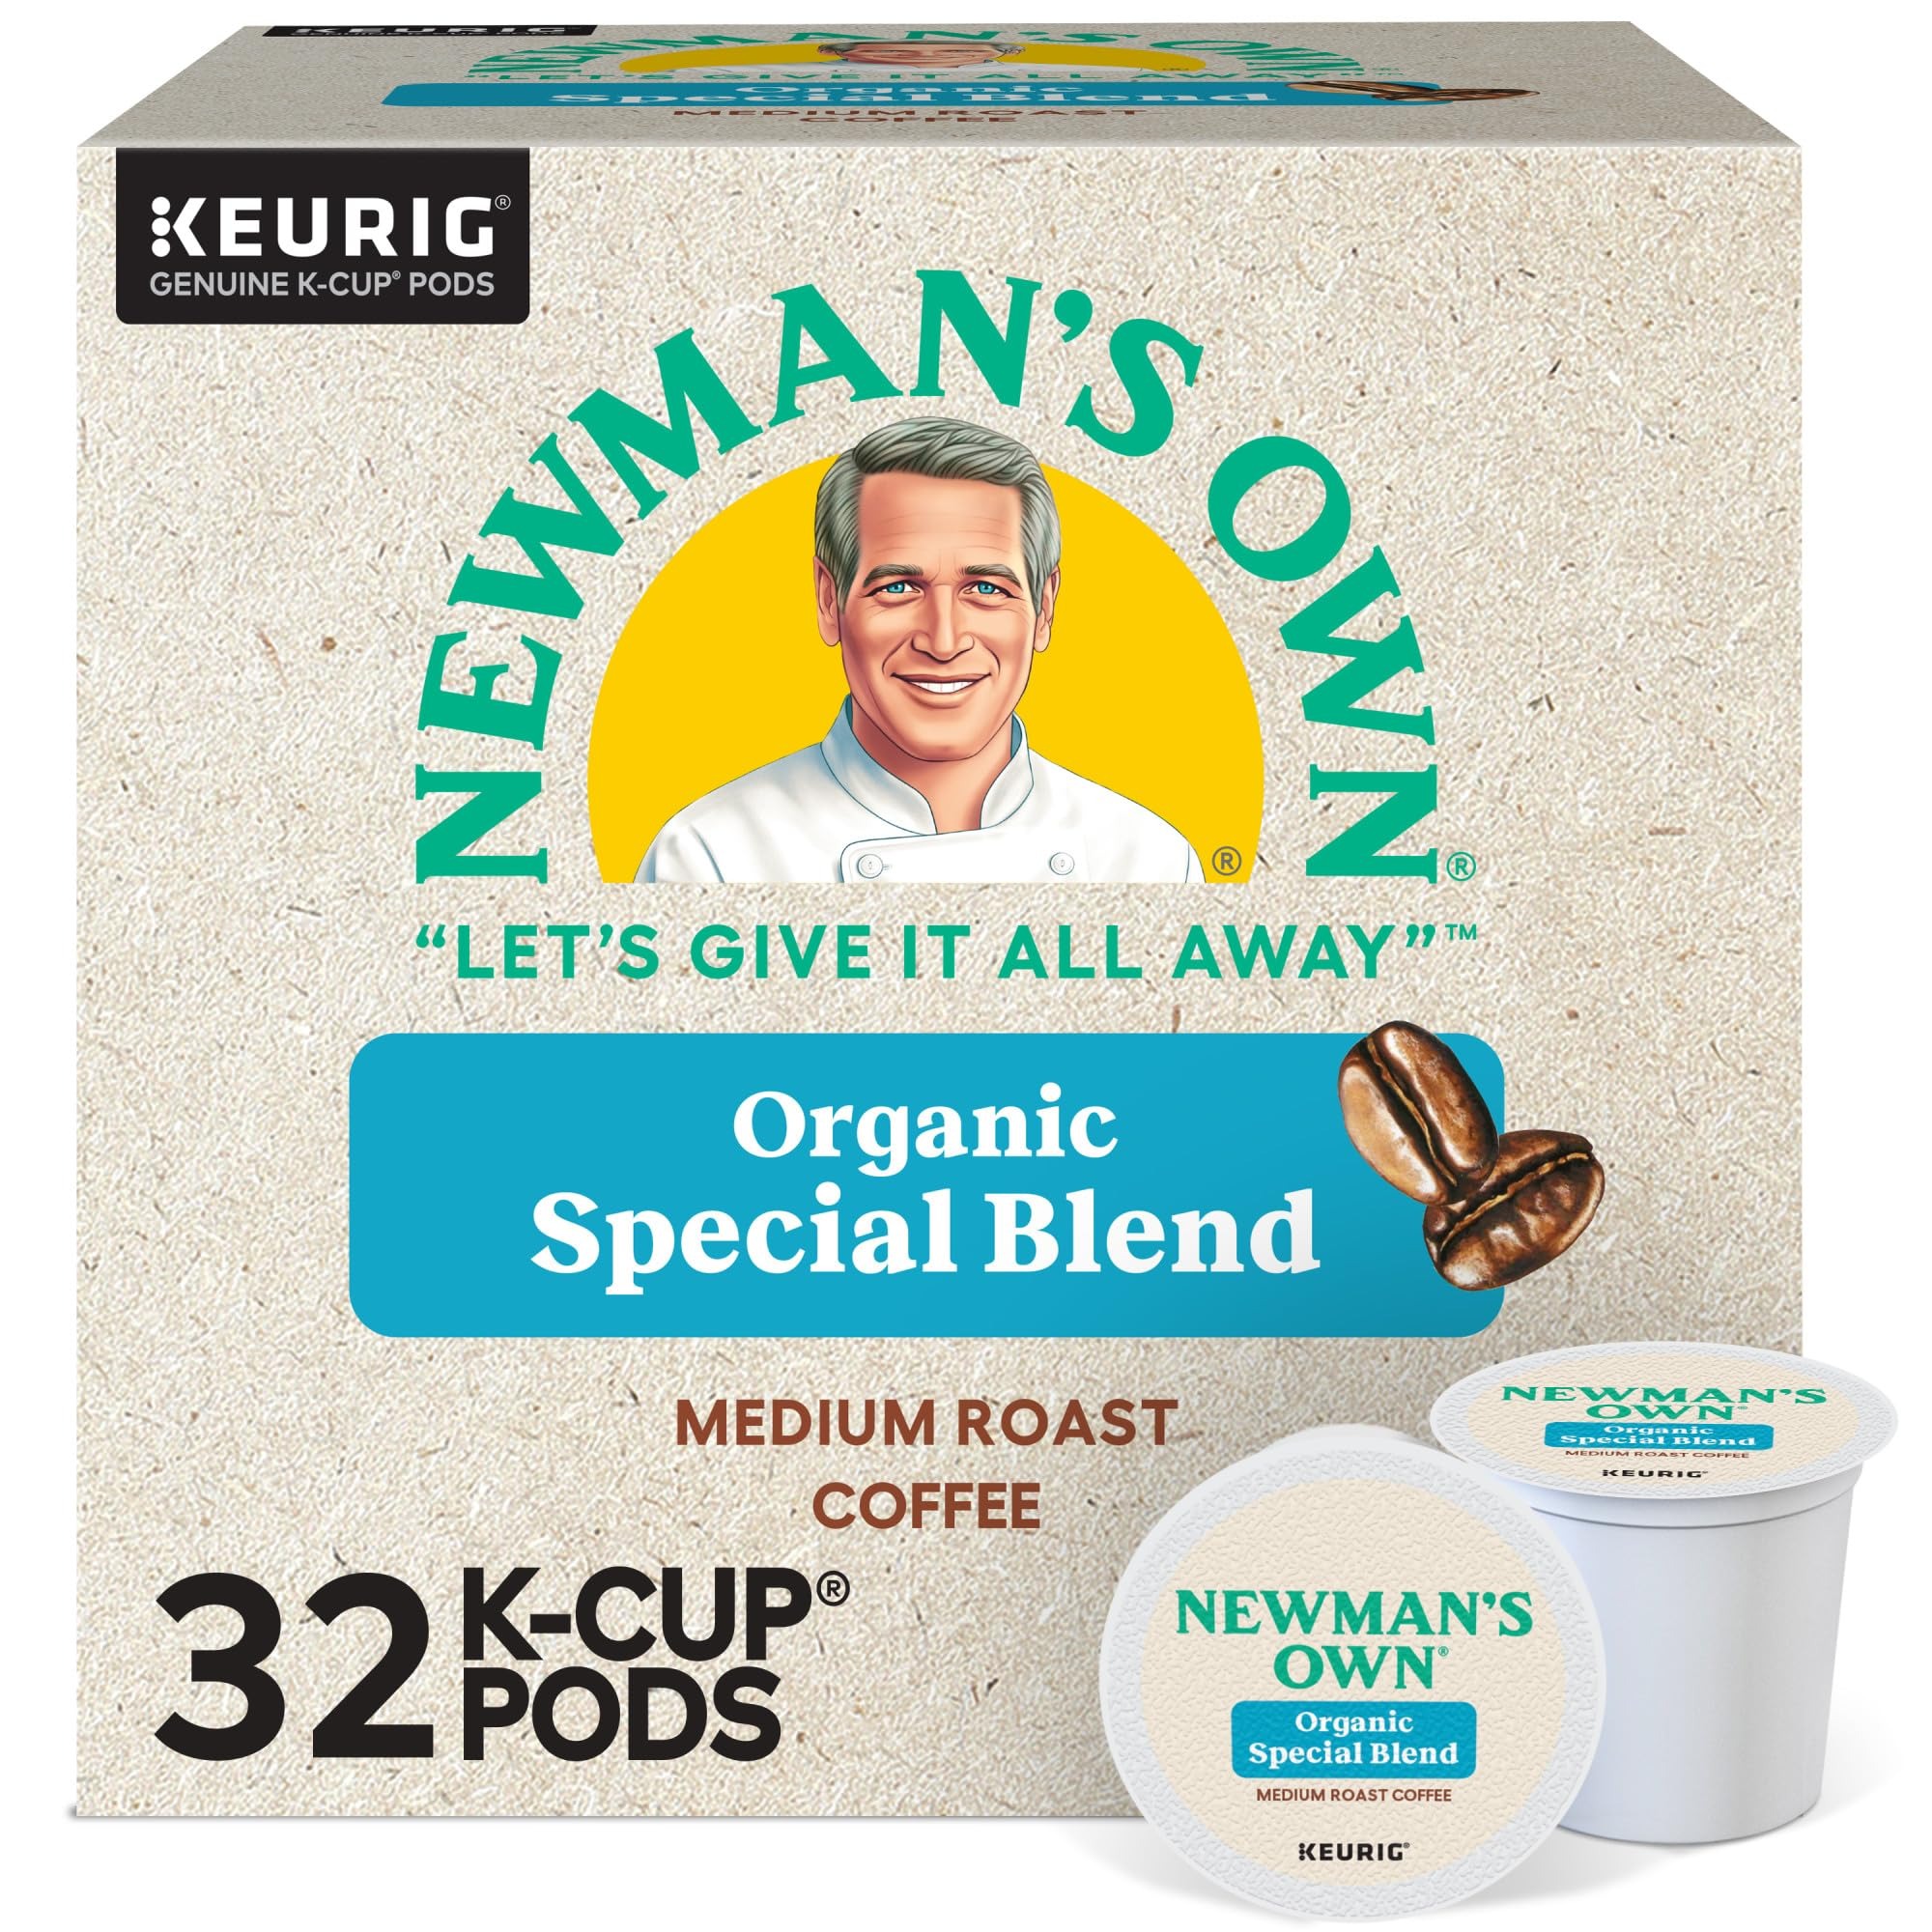
Item Name: Newman's Own Organics Newman's Special Blend, Keurig Single-Serve K-Cup Pods, Medium Roast Coffee, 32 Count
Bullet Point 1: 100% PROFITS TO HELP KIDS: Newman’s Own proudly supports organizations such as SeriousFun Children’s Network, which delivers more than 160,000 life-changing experiences each year to kids living with serious illnesses.
Bullet Point 2: 100% ORGANIC: 100% USDA Certified Organic and Certified Orthodox Union Kosher
Bullet Point 3: TASTE: Newman's Own Organic Special Blend delivers a blend of medium-roasted Central American and darker-roasted Indonesian coffees for a rich and robust flavor with ample body.
Bullet Point 4: ROAST: A hearty, full-bodied blend of medium and dark roasts, Newman's Own Organic Special Blend is bold yet refined, strong yet smooth for a rich, robust, and satisfying flavor.
Bullet Point 5: RECYCLABLE* K-CUP PODS: Compatible with Keurig K-Cup pod single-serve coffee makers. Simple. Delicious. And recyclable. Enjoy the same great-tasting coffee you know and love, and when you’re done, please peel, empty, and recycle. *Check locally, not recycled in many communities.
Value: 32.0
Unit: Count

Price: 19.995